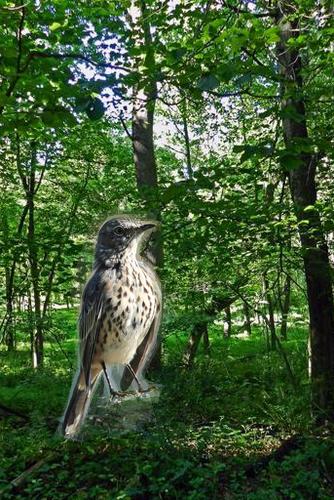
Bird species: Sage_Thrasher
Bird type: landbird
Background: land